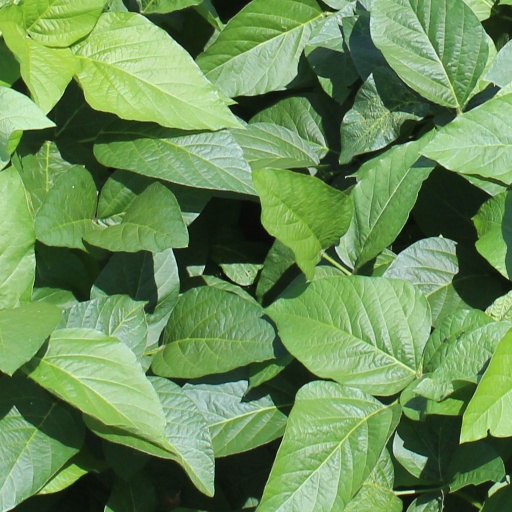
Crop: soybean